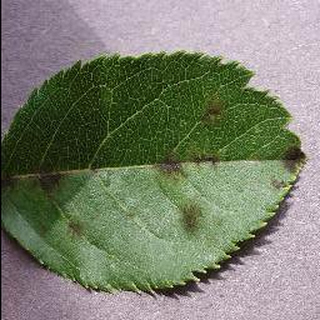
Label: apple_apple_scab